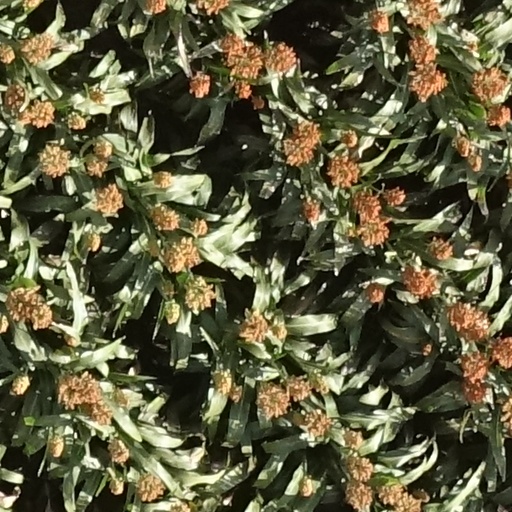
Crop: sorghum